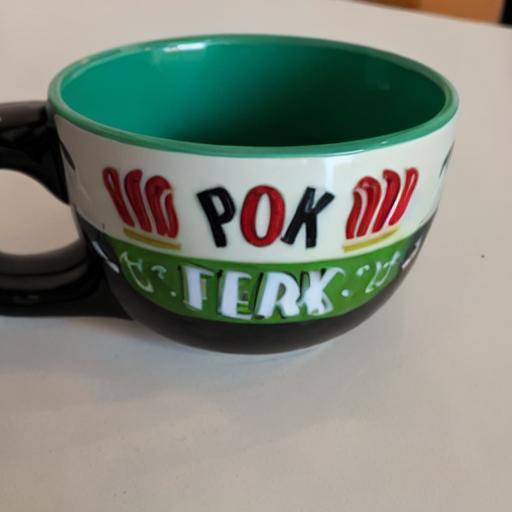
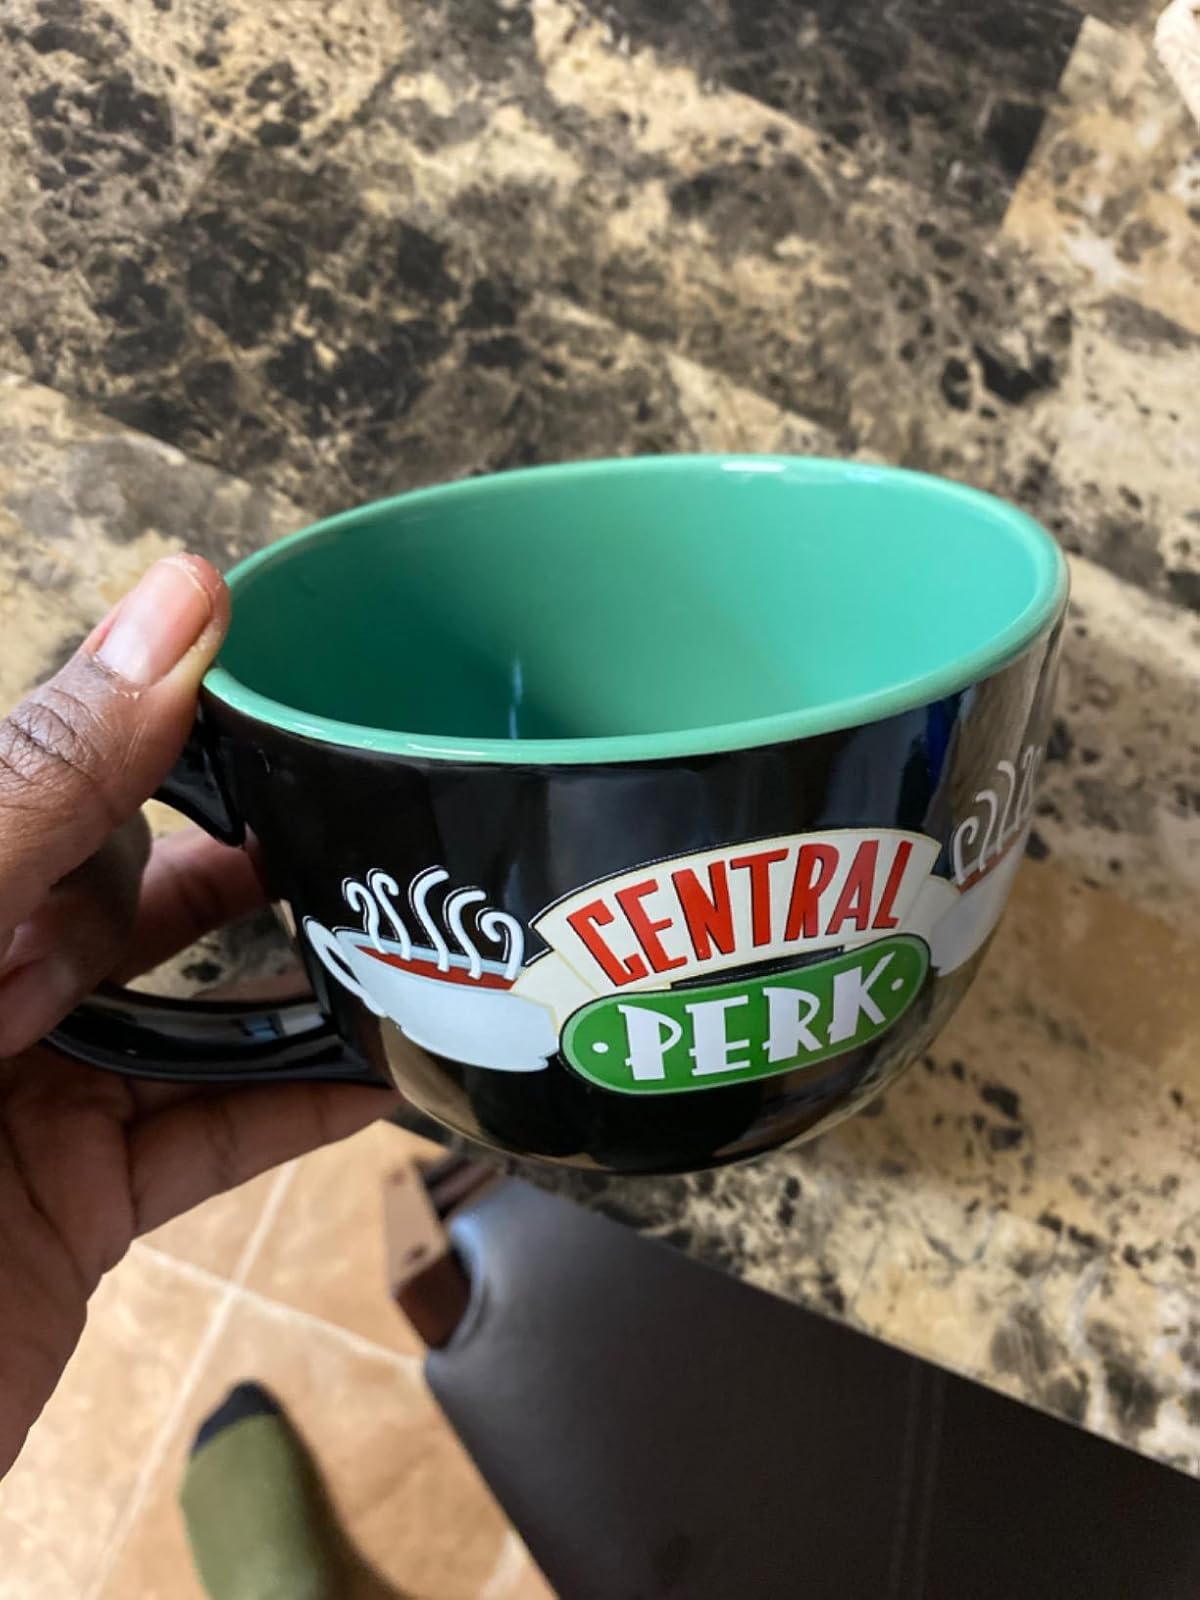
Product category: items_mug
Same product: no